The Wall Street Journal

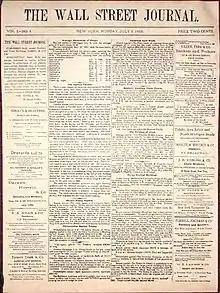
Front page of the first issue of "The Wall Street Journal" on July 8, 1889

A predecessor to "The Wall Street Journal" was the Kiernan News Agency founded by John J. Kiernan in 1869. In 1880, Kiernan hired Charles H. Dow and Edward D. Jones as reporters. On a recommendation of Collis Potter Huntington, Dow and Jones co-founded their own news service, Dow Jones and Company, with fellow Kiernan reporter Charles Bergstresser. Dow Jones was headquartered in the basement of 15 Wall Street, the same building as Kiernan's company next to the New York Stock Exchange Building.